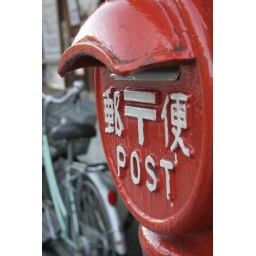
Post box with a bike in the back. I like the colors.